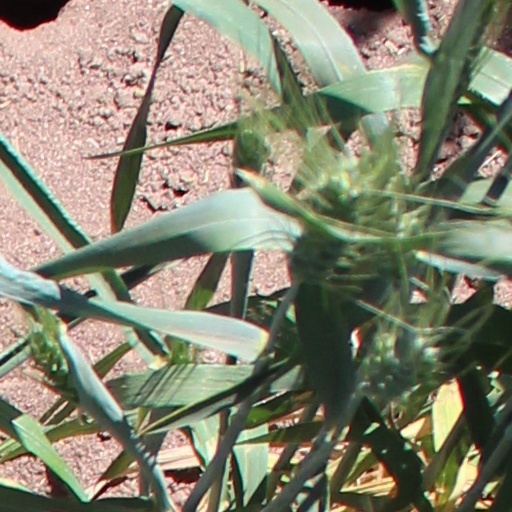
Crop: wheat